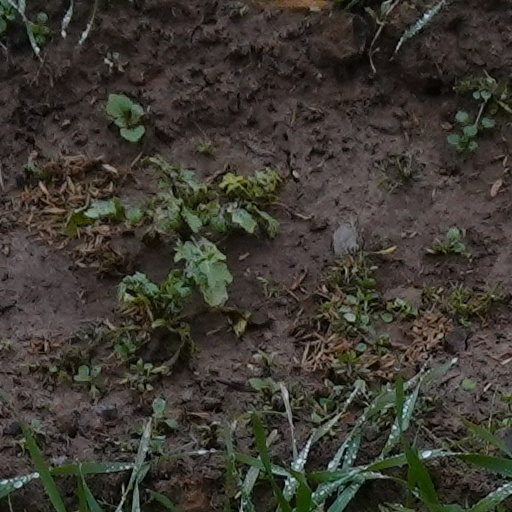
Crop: wheat